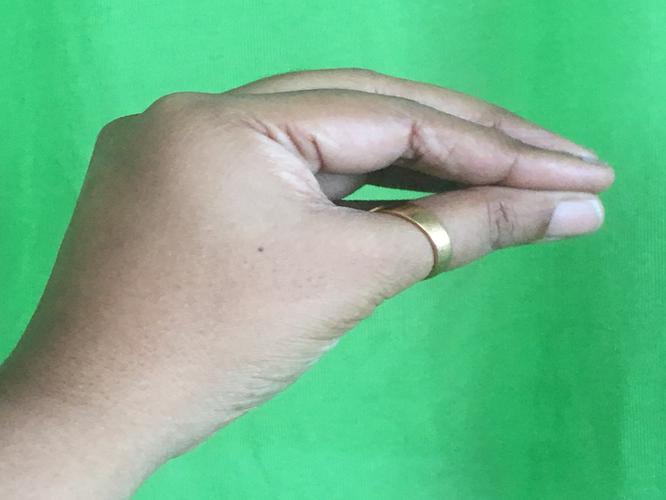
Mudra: Mukulam
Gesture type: single_hand